South Adelaide Football Club

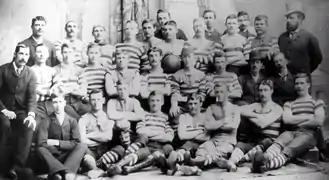
The 1885 premiership team

Between 1885 and 1900 South Adelaide won seven premierships (1885, 1892, 1893, 1895, 1896, 1898 and 1899) and was runner-up eight times between 1881 and 1903 (1881, 1882, 1886, 1894, 1897, 1900, 1902, 1903).